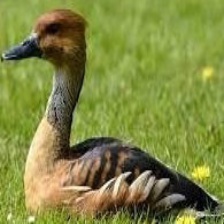
Species: SPOTTED WHISTLING DUCK
Scientific name: DENDROCYGNA GUTTATA
ImageNet parent category: drake